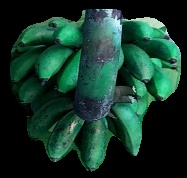
Variety: rasbale
Grade: grade3